Umaswati

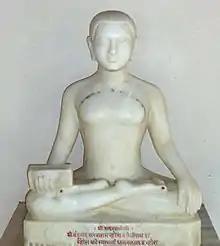
Image of Umaswati

Vācaka Umāsvāti, also spelled as Vācaka Umasvati and known as Vācaka Umāsvāmī, was an Indian scholar, possibly between the 2nd and 5th centuries CE, known for his foundational writings on Jainism. He authored the Jainatext "Tattvartha Sutra" (literally '"All That Is", also called "Tattvarthadhigama Sutra"). According to historian Moriz Winternitz, Umāsvāti may have been a Śvetāmbara ascetic as his views correspond more with the Śvetāmbara sect than with the Digambara sect, and that the latter is 'hardly entitled to claim him.' Umāsvāti's work was the first Sanskrit language text on Jaina philosophy, and is the earliest extant comprehensive Jaina philosophy text accepted as authoritative by all four Jaina traditions. His text has the same importance in Jainism as "Vedanta Sutras" and "Yogasutras" have in Hinduism.